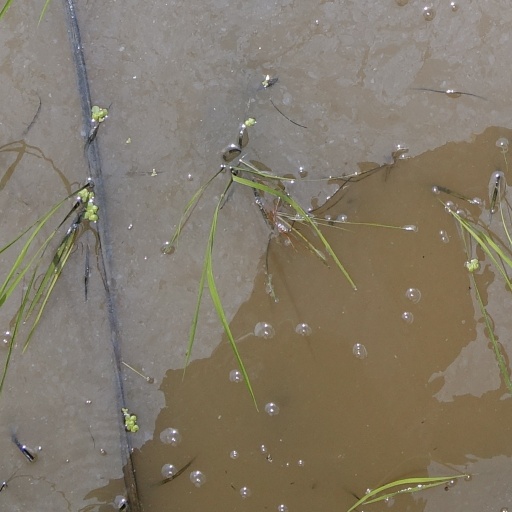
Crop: rice